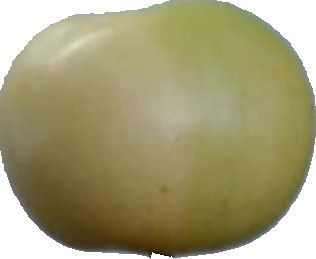
Label: apple_6